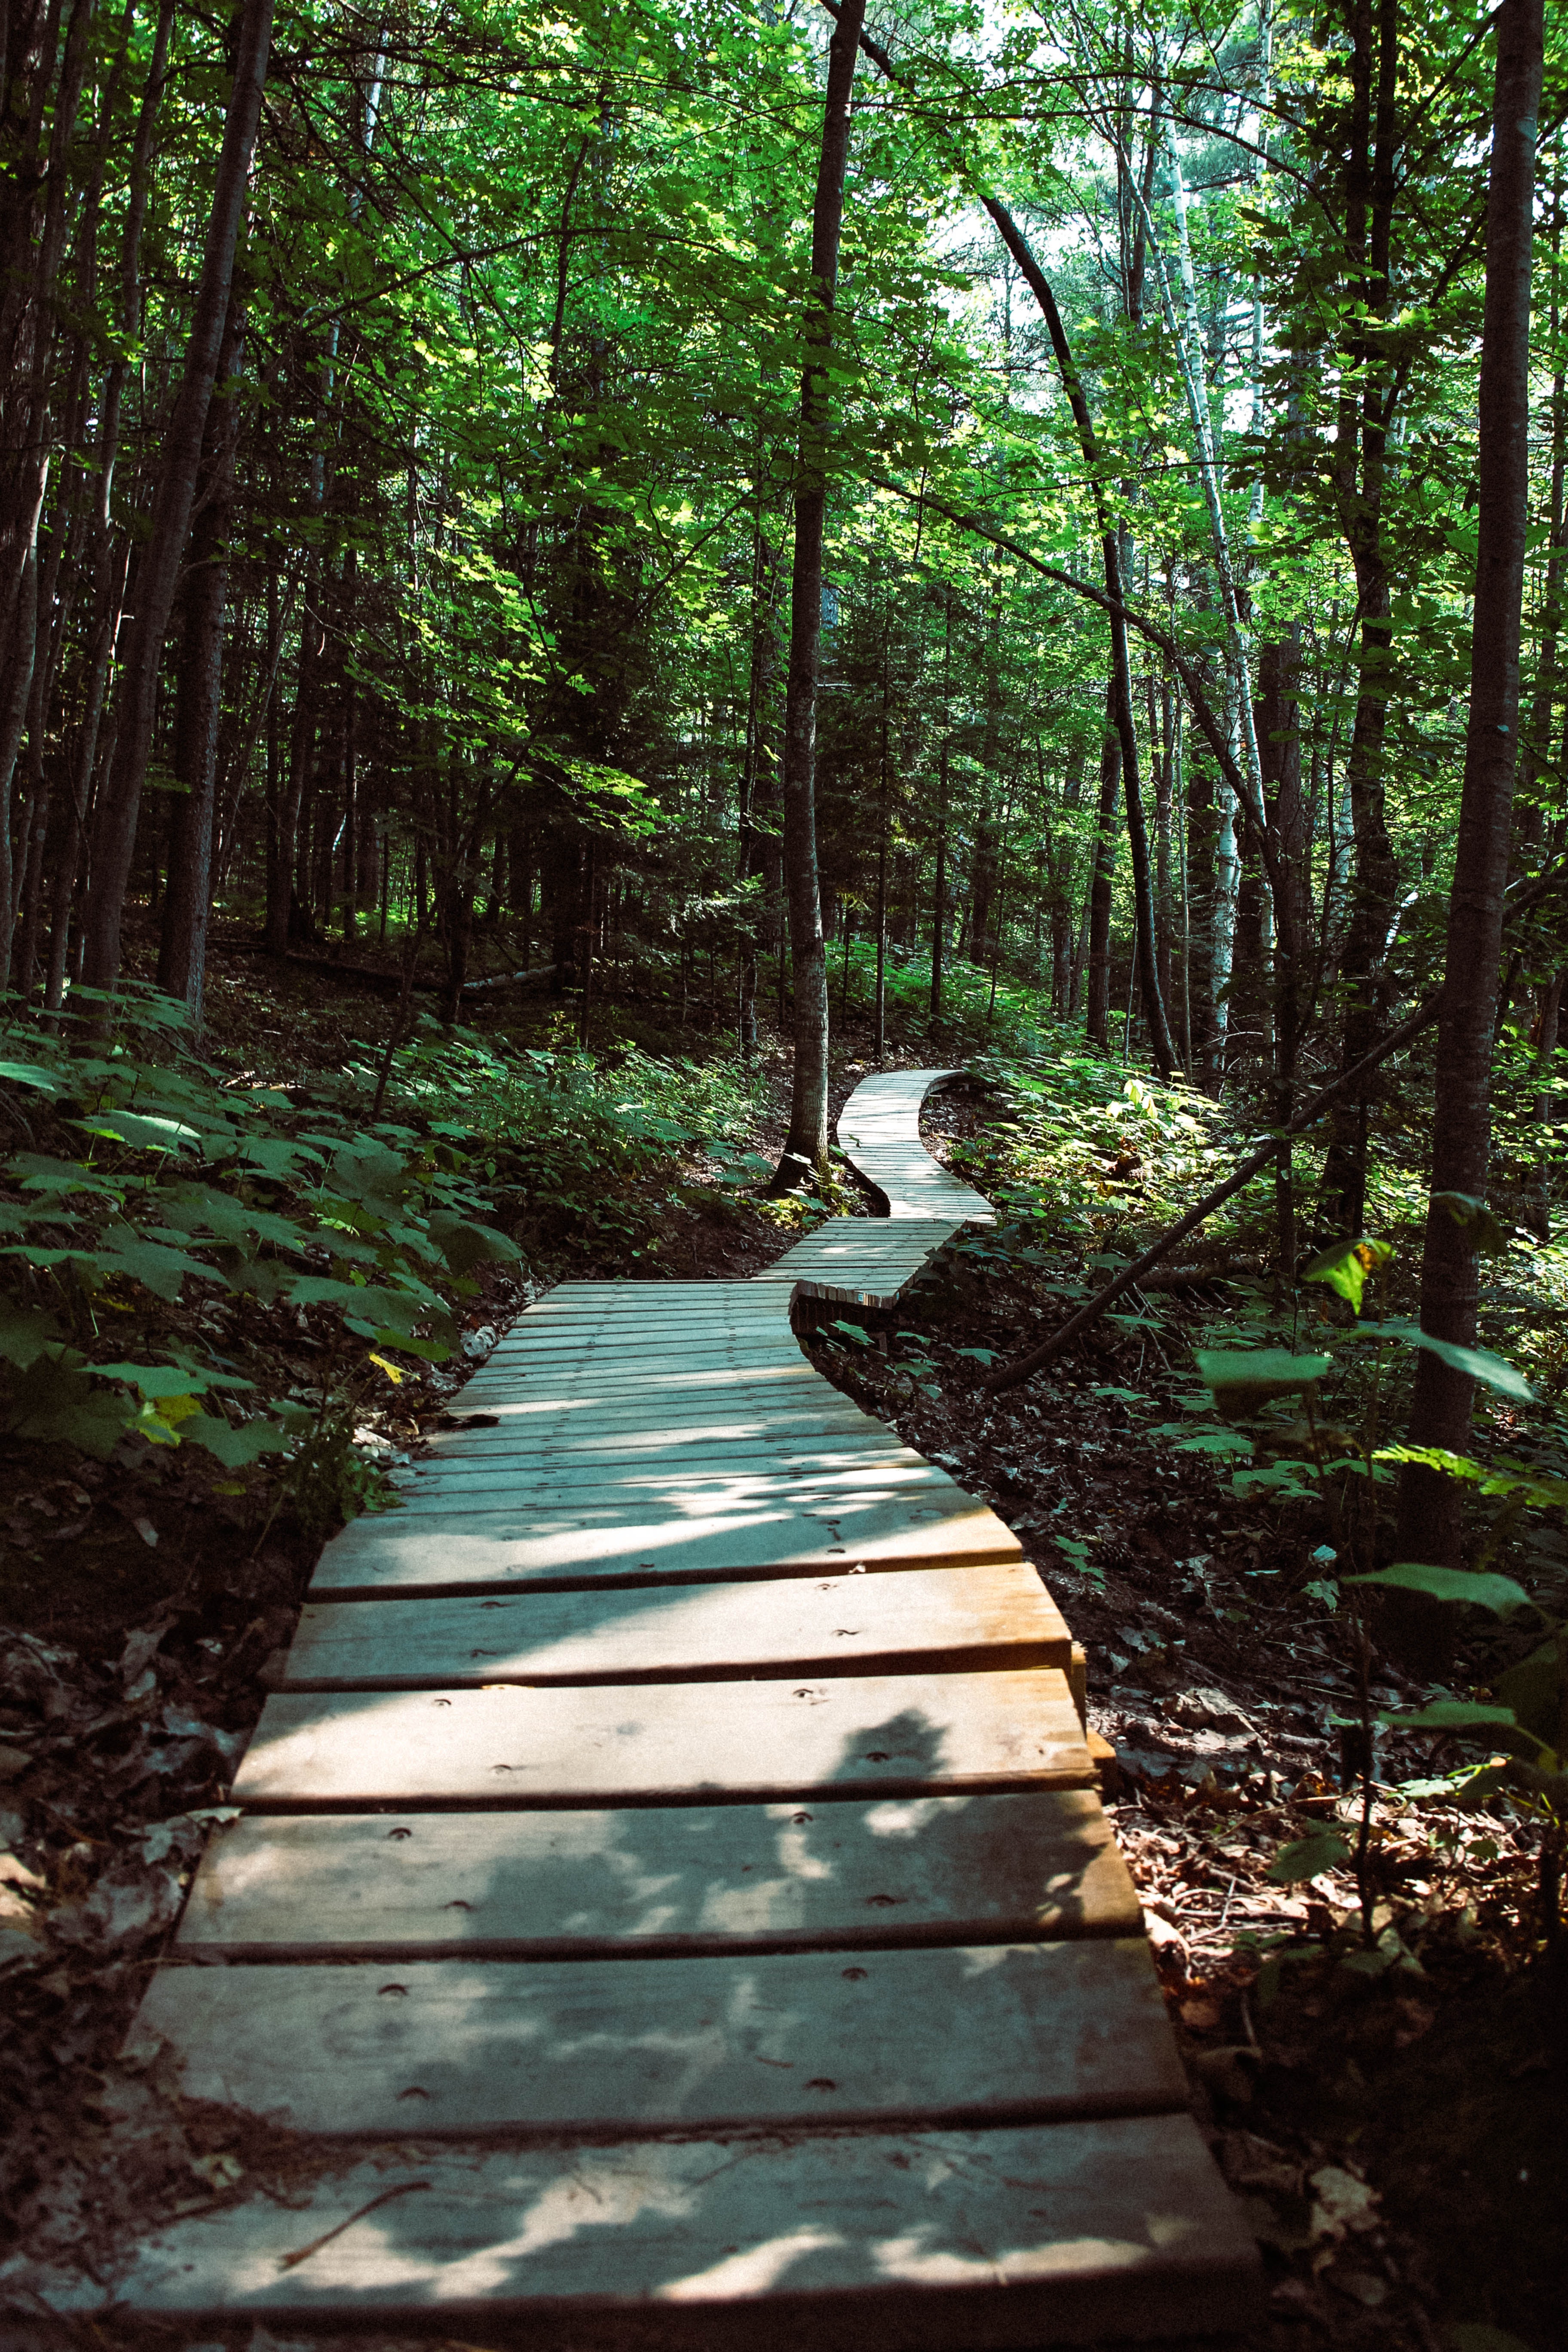
path, nature, woodland, green, forest, tree, nature reserve, vegetation, ecosystem, wilderness, rainforest, trail, leaf, jungle, old growth forest, state park, plant, walkway, creek, biome, sunlight, water, grass, grove, valdivian temperate rain forest, landscape, swamp, riparian forest, wetland